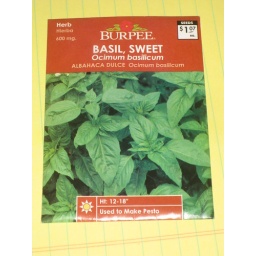
The plant I had in the pot where I found the catterpillar.